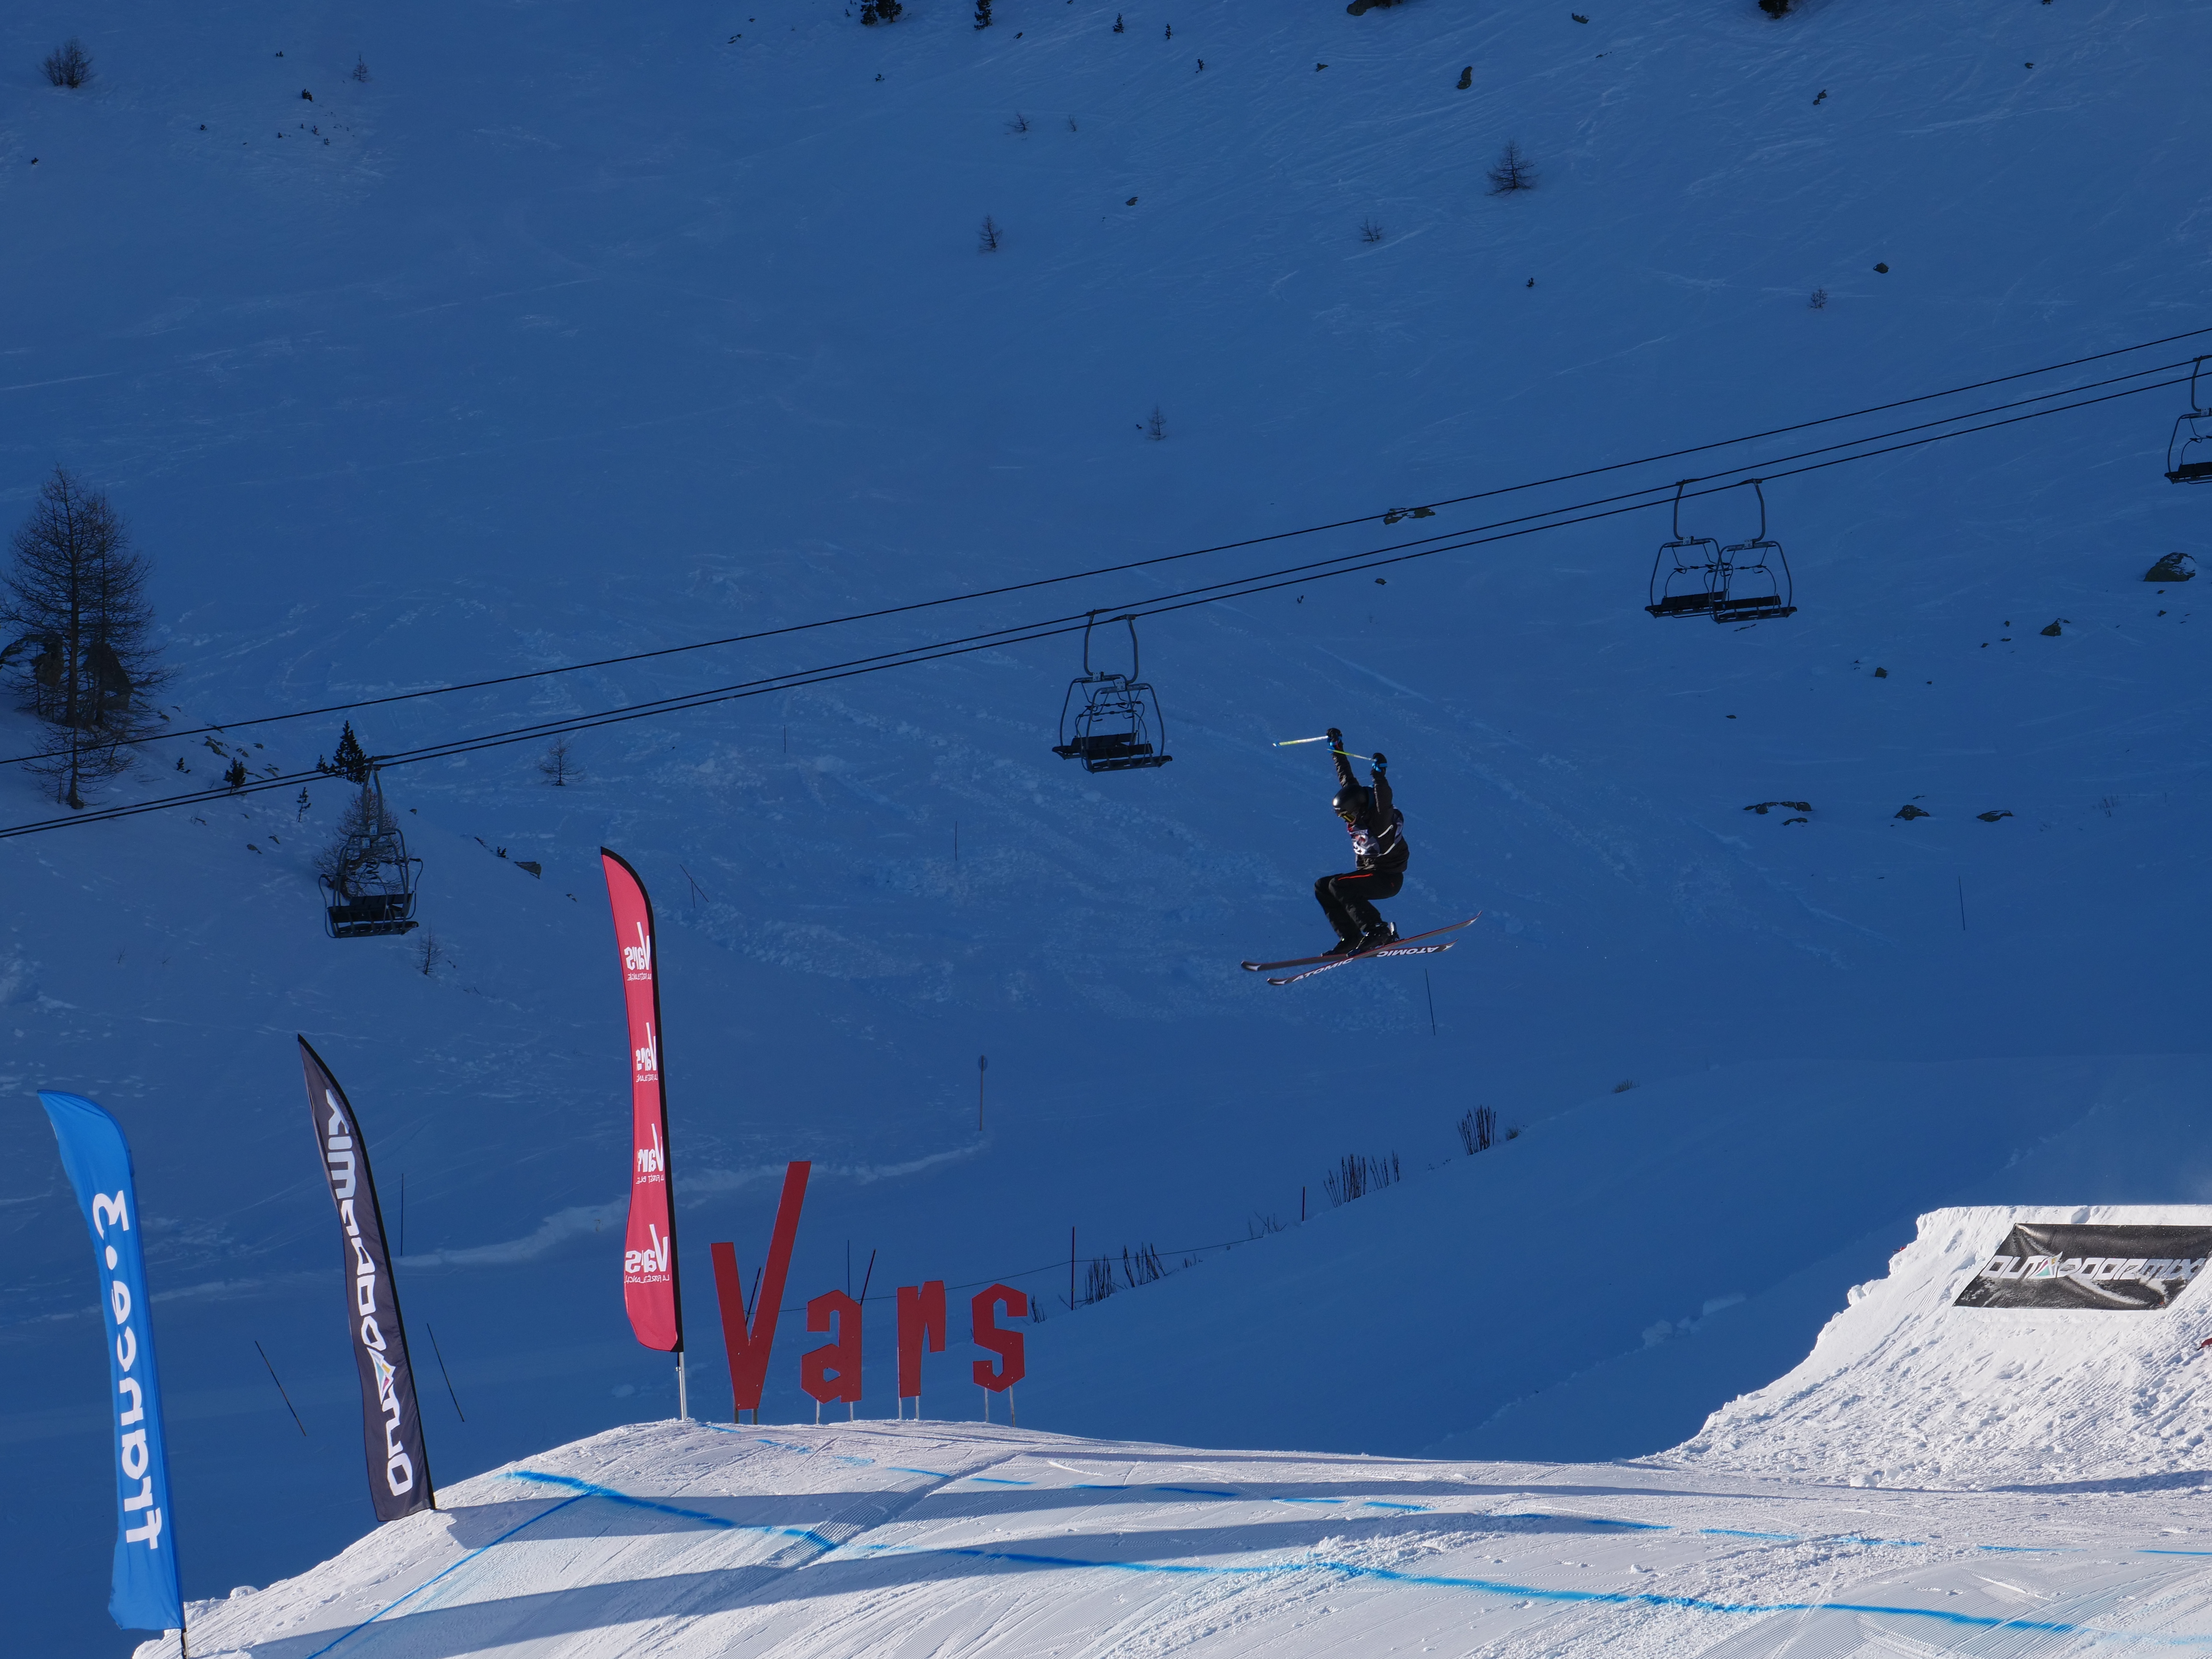
ski, jump, competition, vars, sport, snow, winter, skiing, freestyle skiing, winter sport, slope, geological phenomenon, slopestyle, downhill, recreation, sky, alpine skiing, individual sports, piste, Flip acrobatic, tree, snowboard, sports, sports equipment, ski equipment, slalom skiing, ski cross, extreme sport, mountain range, ski pole, vehicle, terrain, nordic combined